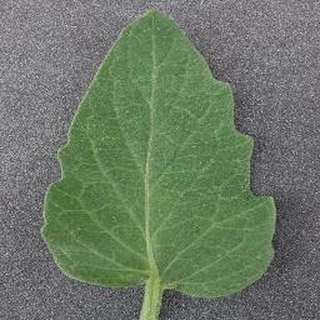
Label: healthy_tomato